Amund Rasmussen Skarholt

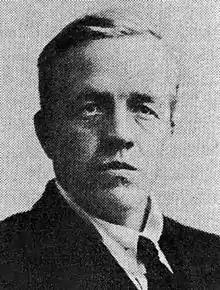
Amund Rasmussen Skarholt

Amund Rasmussen Skarholt (31 March 1892 – 28 April 1956) was a Norwegian politician for the Norwegian Labour Party.